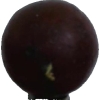
Label: gooseberry